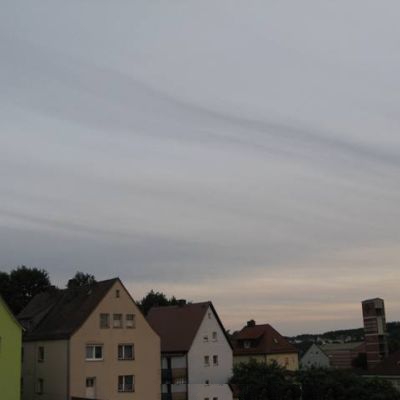
Cloud type: Cirrostratus (Cs)